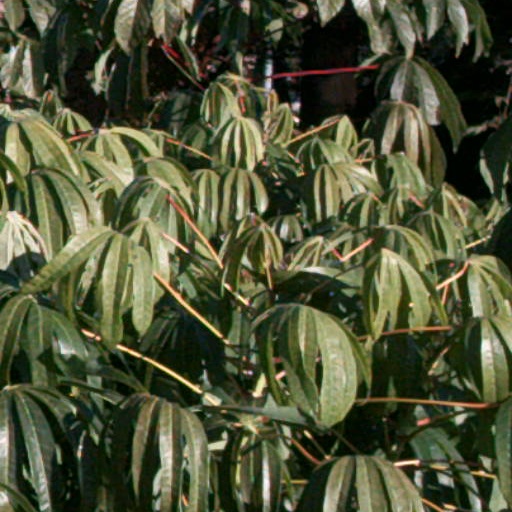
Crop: cassava